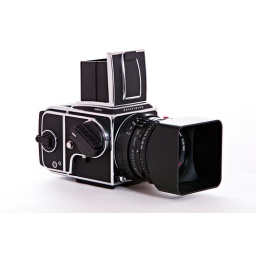
Hello 1Ds mkIIIPlease excuse the pink tint - these were shot in an orange room. A little PP needed...